White-tufted grebe

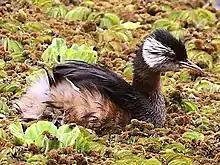
In the Costanera Sur Ecological Reserve, Argentina

The male and female white-tufted grebe look alike and are between in length, with lower and medium measurements being typical for the South American mainland populations and upper measurements typical for the Falkland population. Adults in breeding plumage have a prominent black crest on the back of their heads. There is a large white tuft of feathers around the ear but otherwise the head, neck and back are black, with a slight greenish sheen, and the feathers of the mantle and back are narrowly bordered with brown. The underparts are a dull reddish-brown, often mottled with brown or grey. The secondary wing feathers are white, pale grey or have white tips. The eye is red, the beak black and the legs grey or olive-brown. Adults in non-breeding plumage are dark brown rather than black. The crest becomes inconspicuous, the sides of the head and throat are white and the white wing patches are retained. The neck and chest are buff, gradually paling to white on the belly. Immature birds resemble adults in non-breeding plumage but their throats and the sides of their necks have brown streaking.